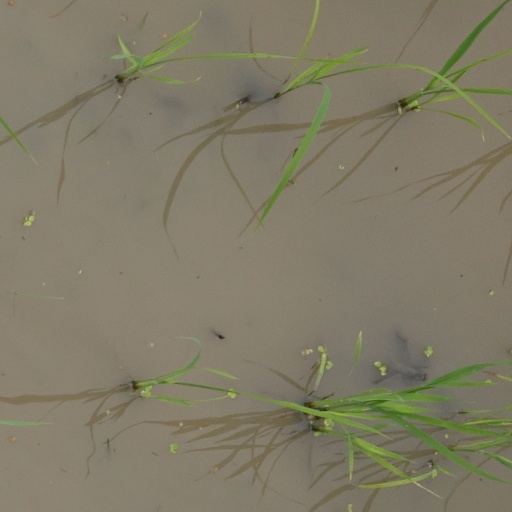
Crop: rice